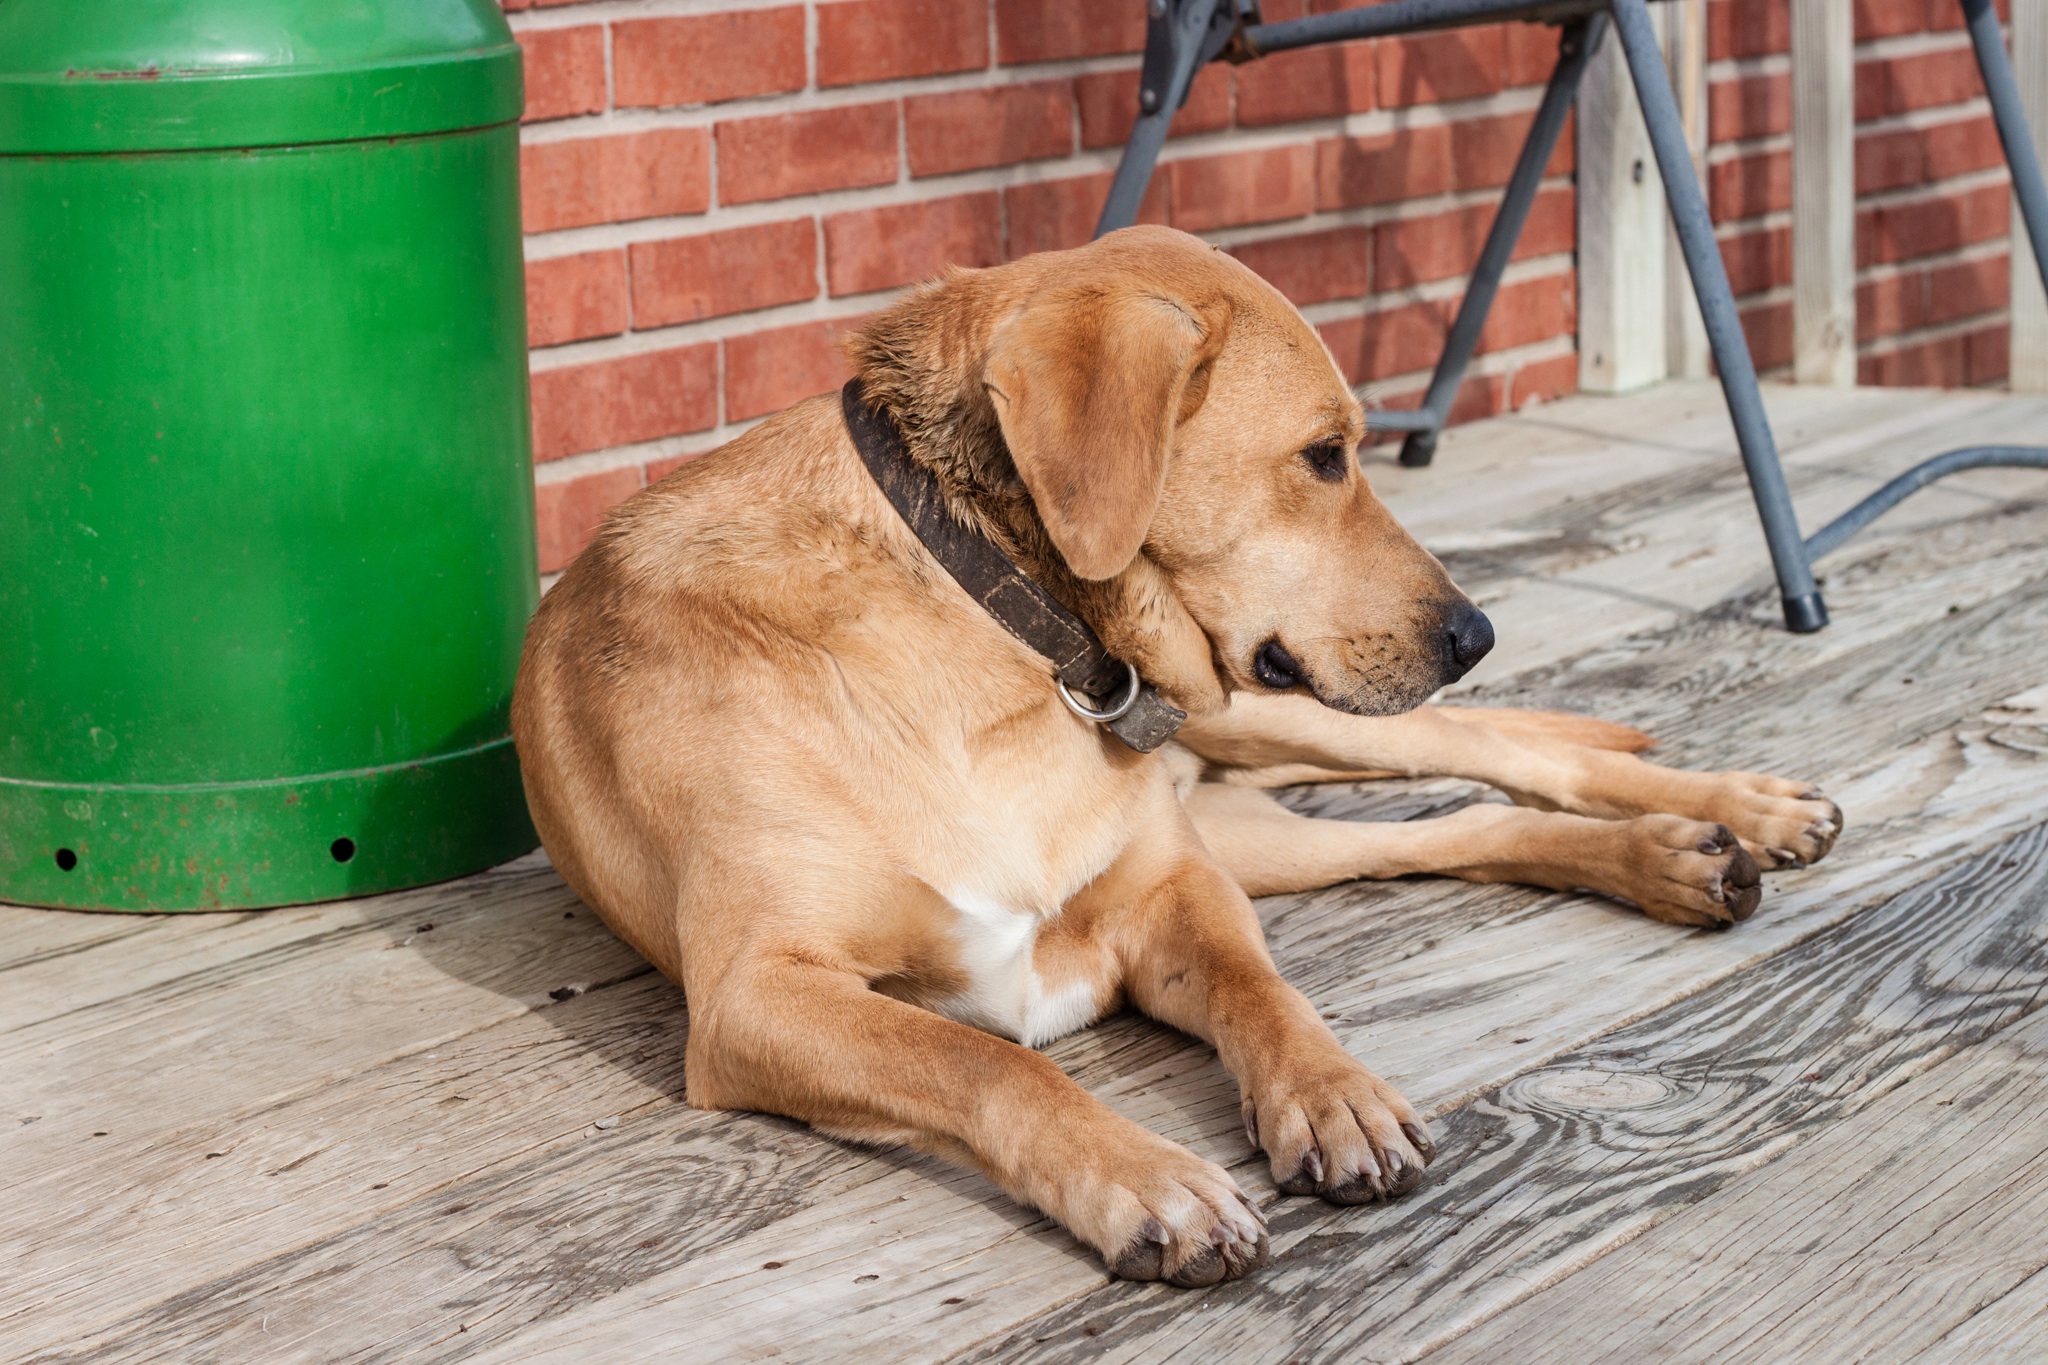
puppy, dog, mammal, labrador retriever, dog breed, animal shelter, street dog, dog like mammal, dog crossbreeds